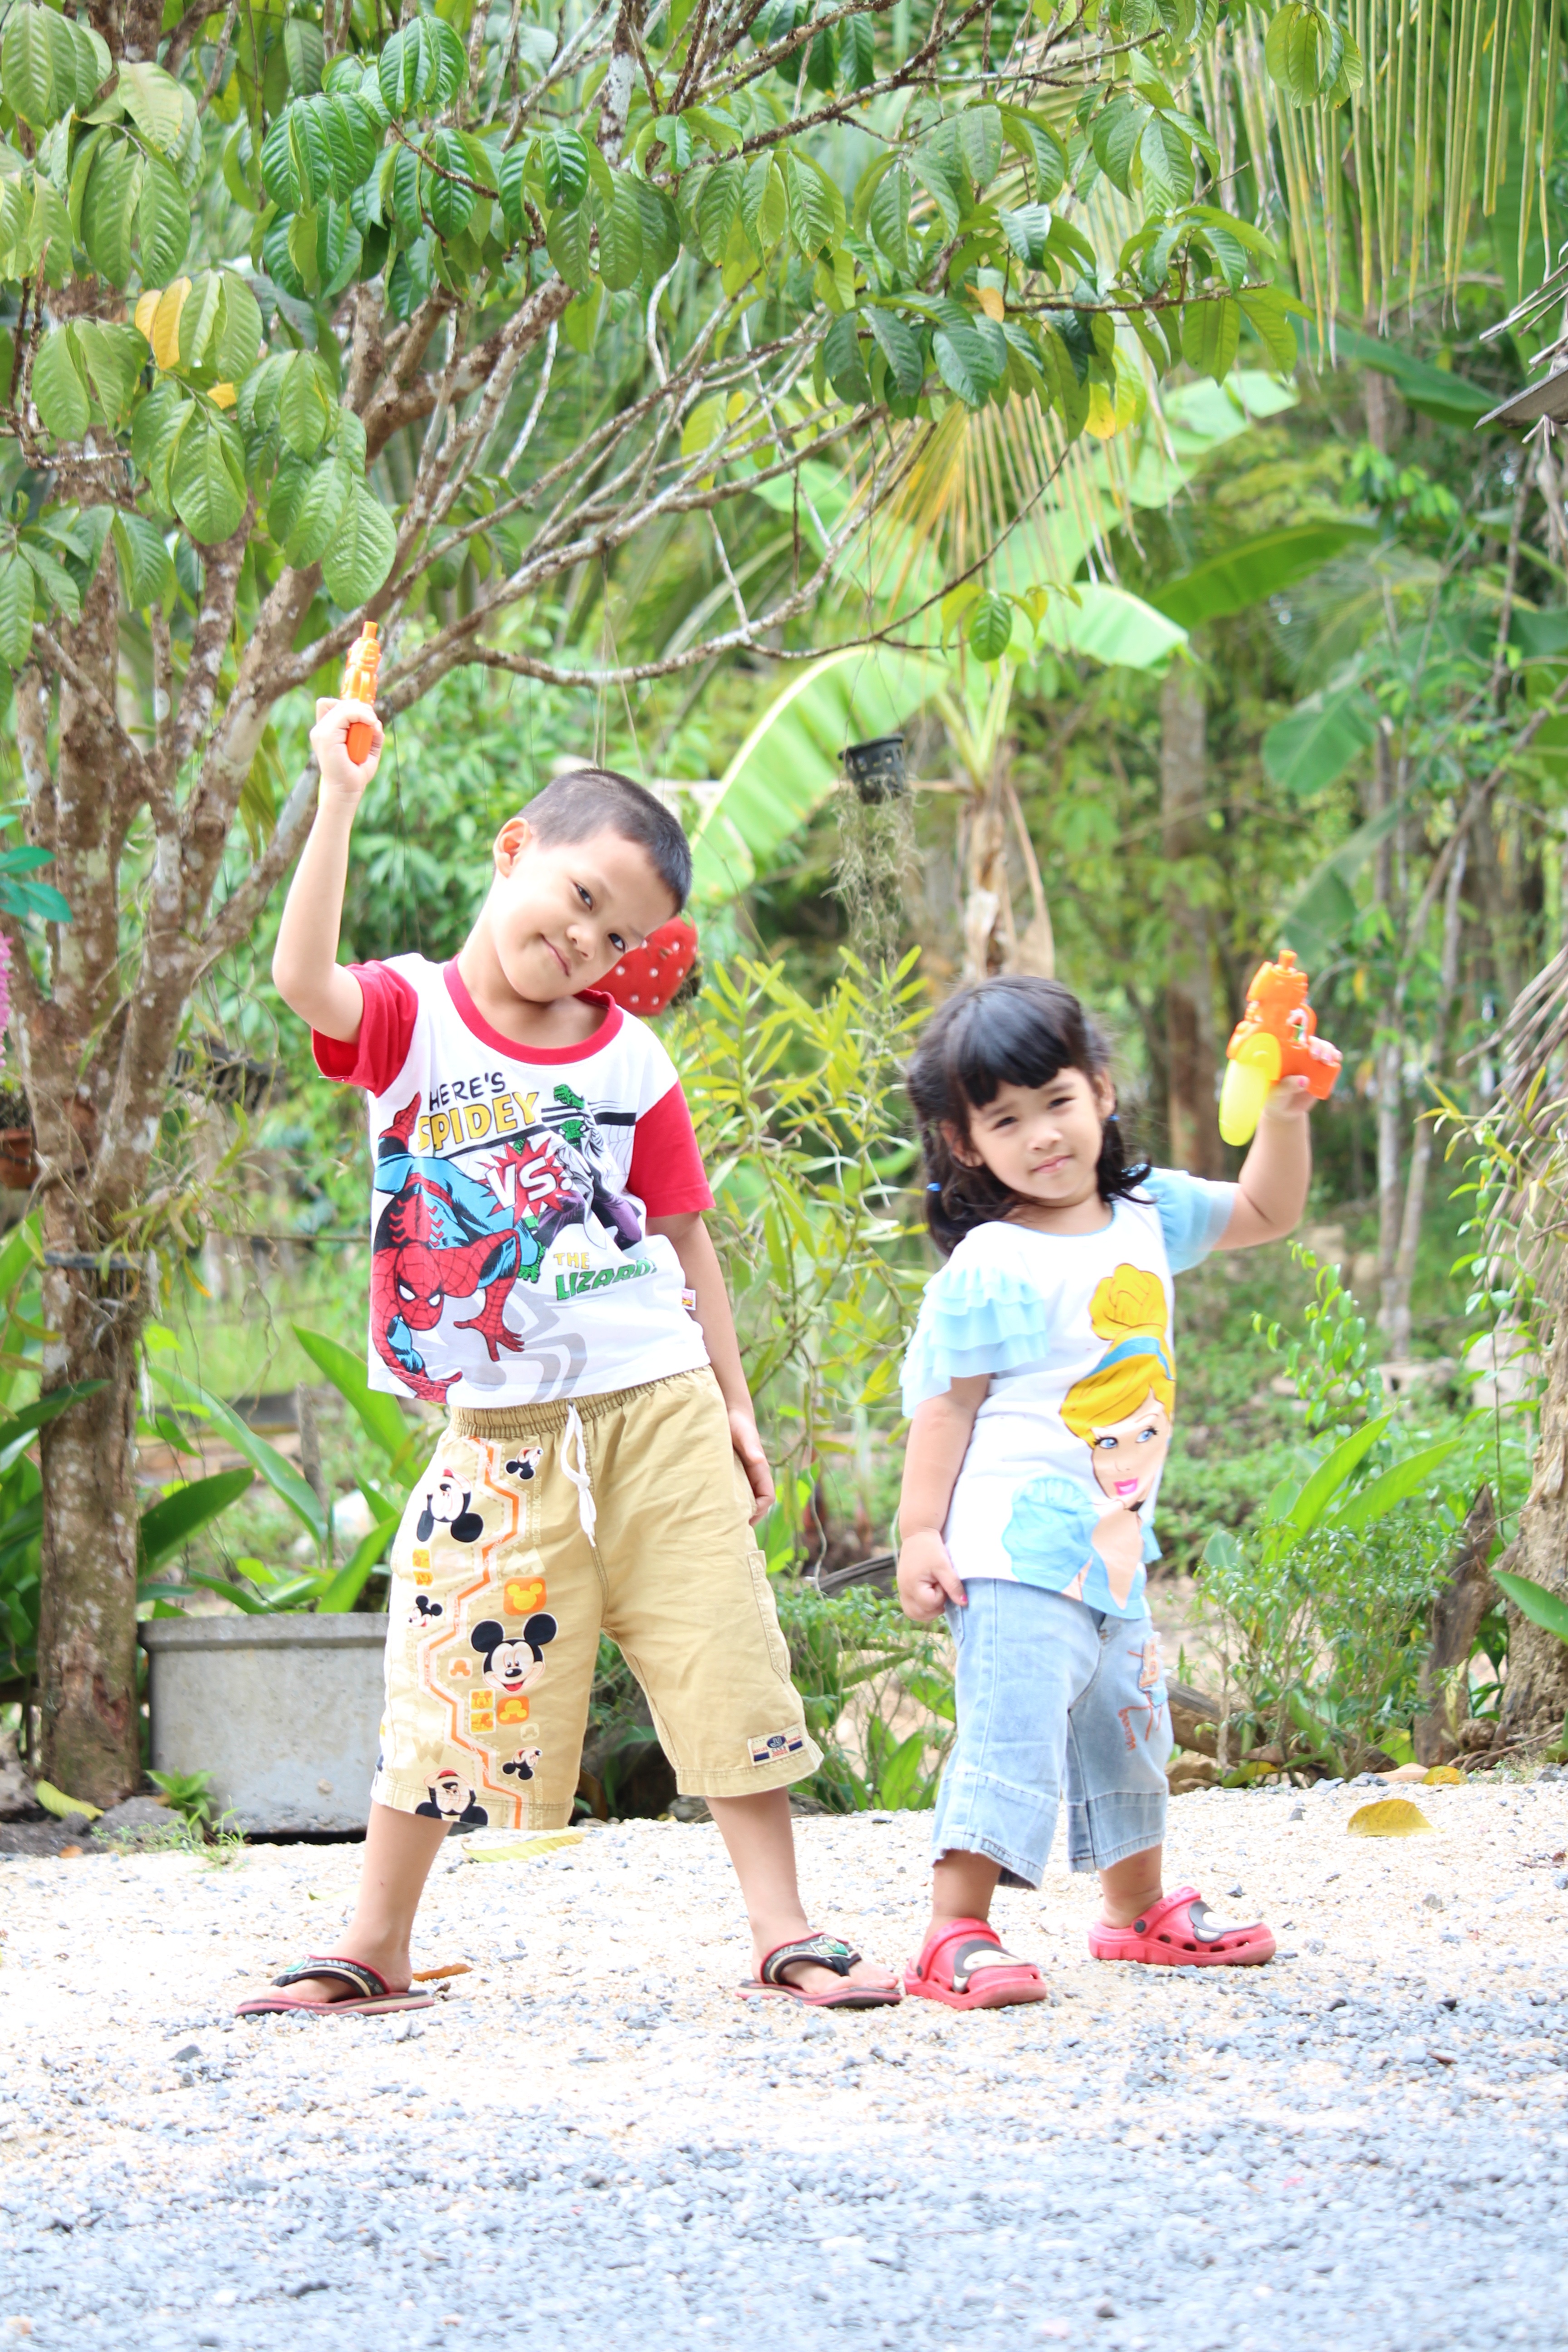
person, people, girl, game, play, boy, child, children, playground, toddler, watergun, thai kids, outdoor play equipment